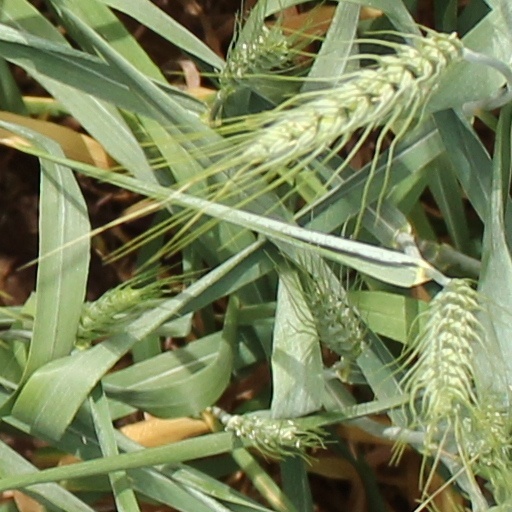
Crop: wheat